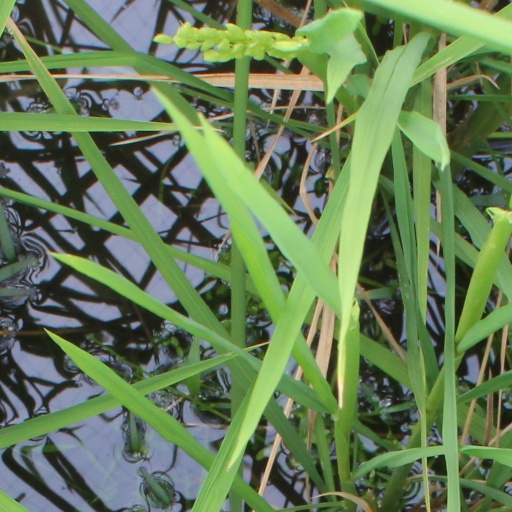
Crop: rice